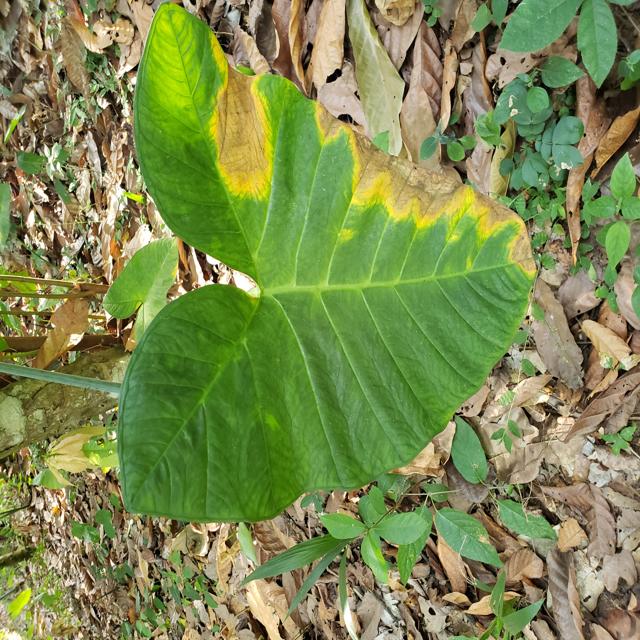
Label: Mid_Blight